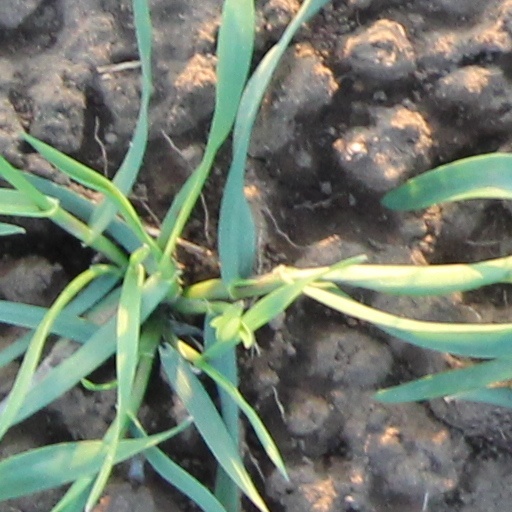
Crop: wheat